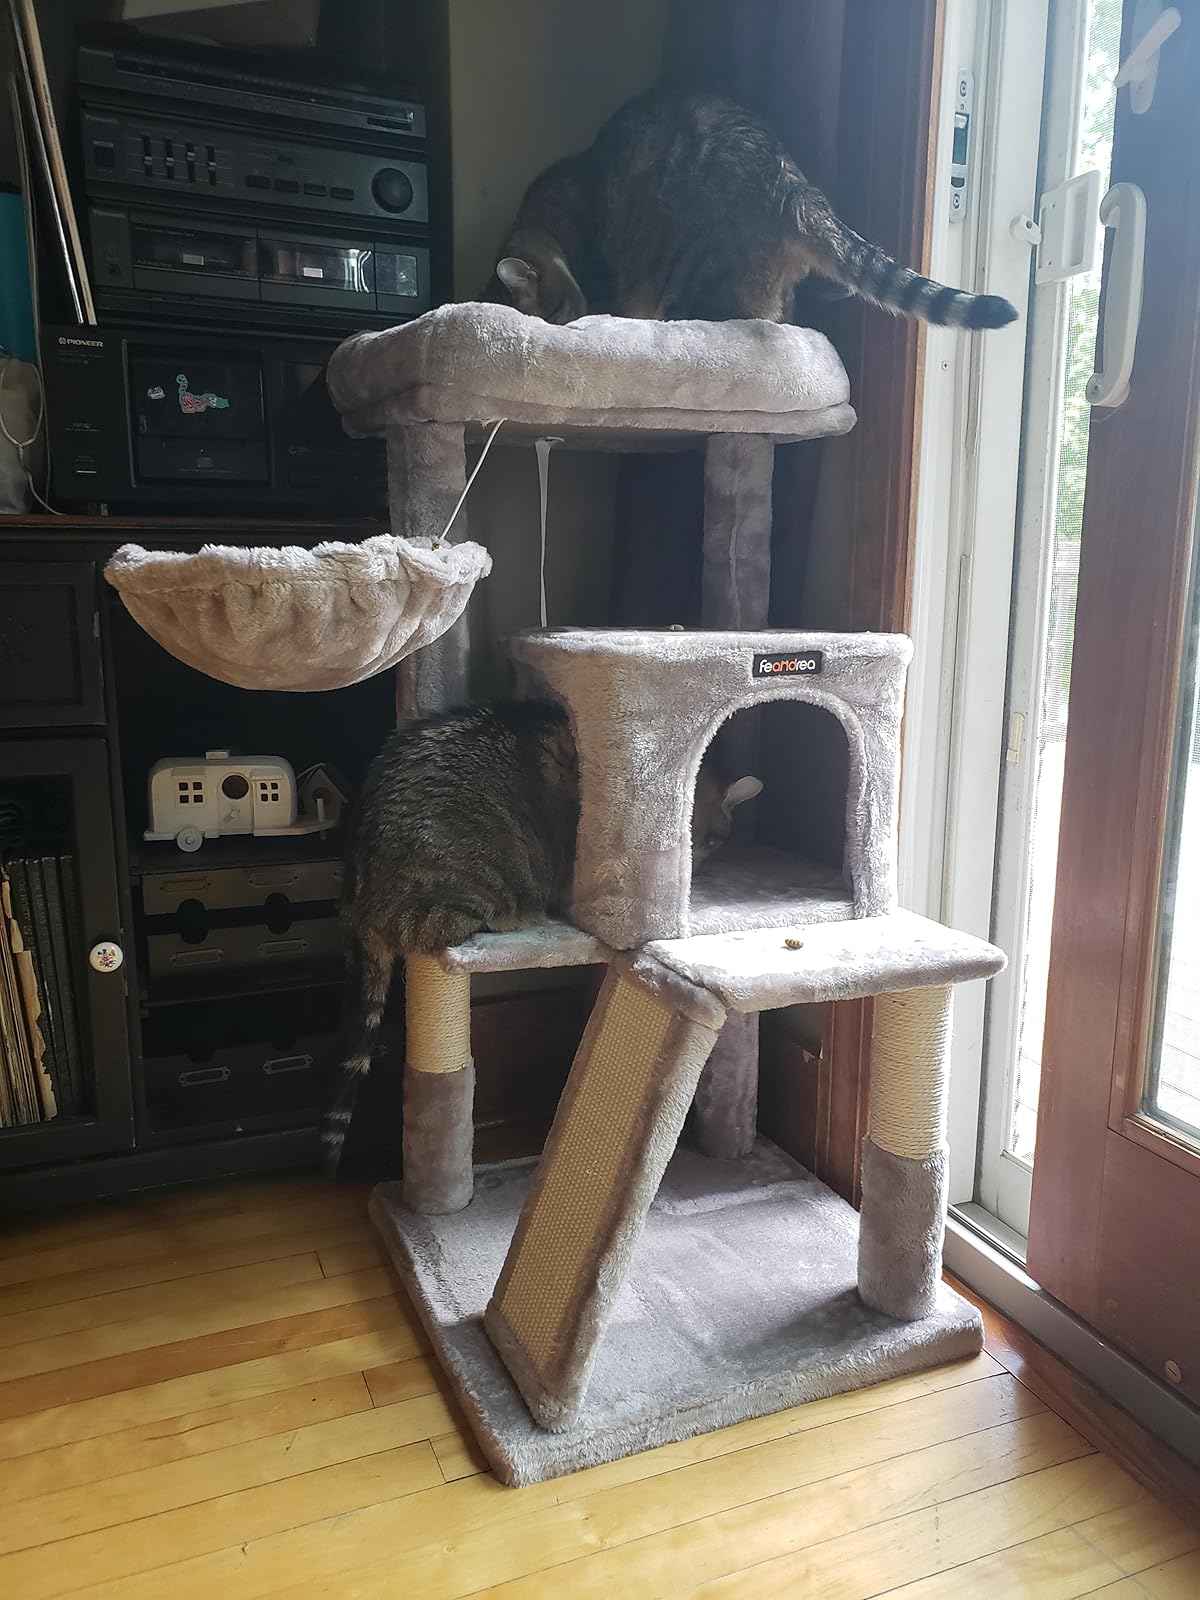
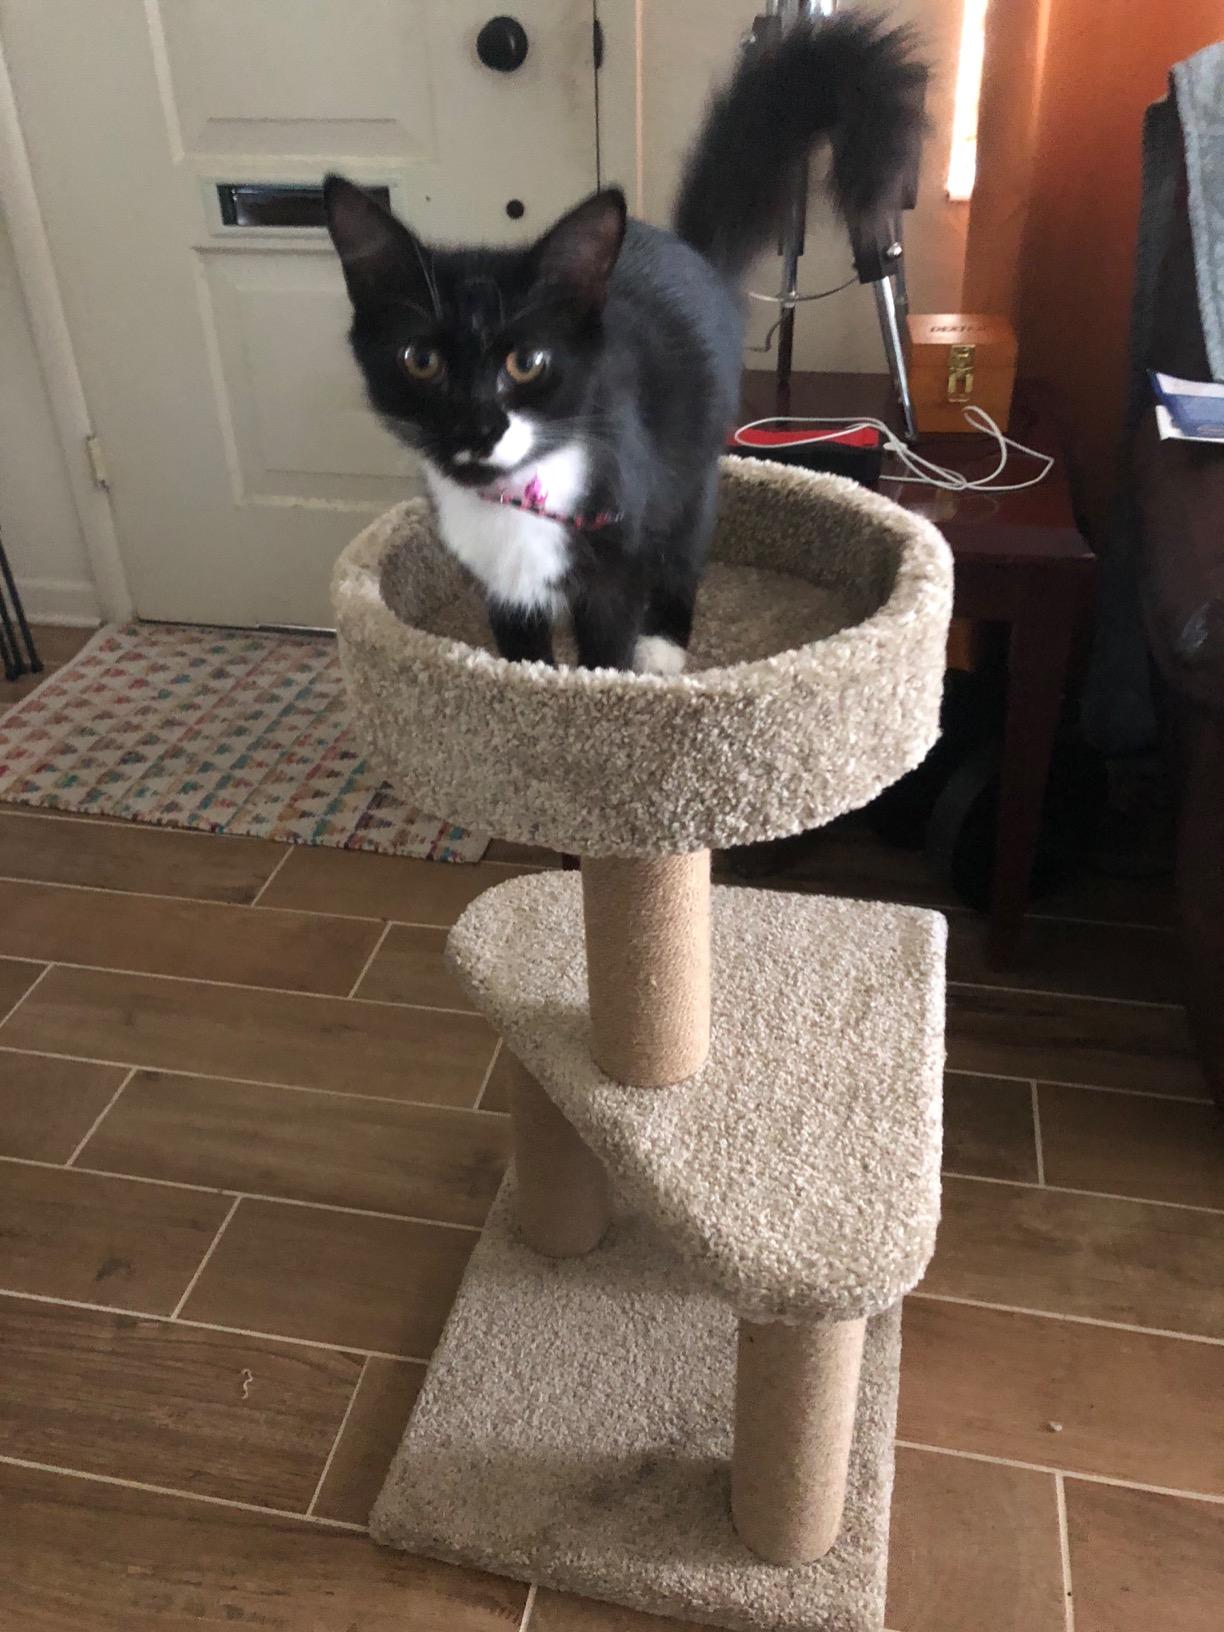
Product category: items_cat tree
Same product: no